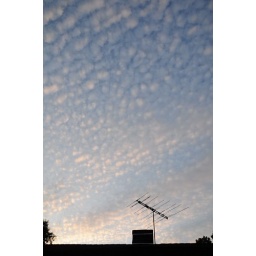
around sunset in pound ridge. sky over my house sunday after july 4th